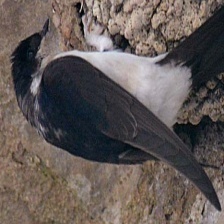
Species: COMMON HOUSE MARTIN
Scientific name: DELICHON URBICUM